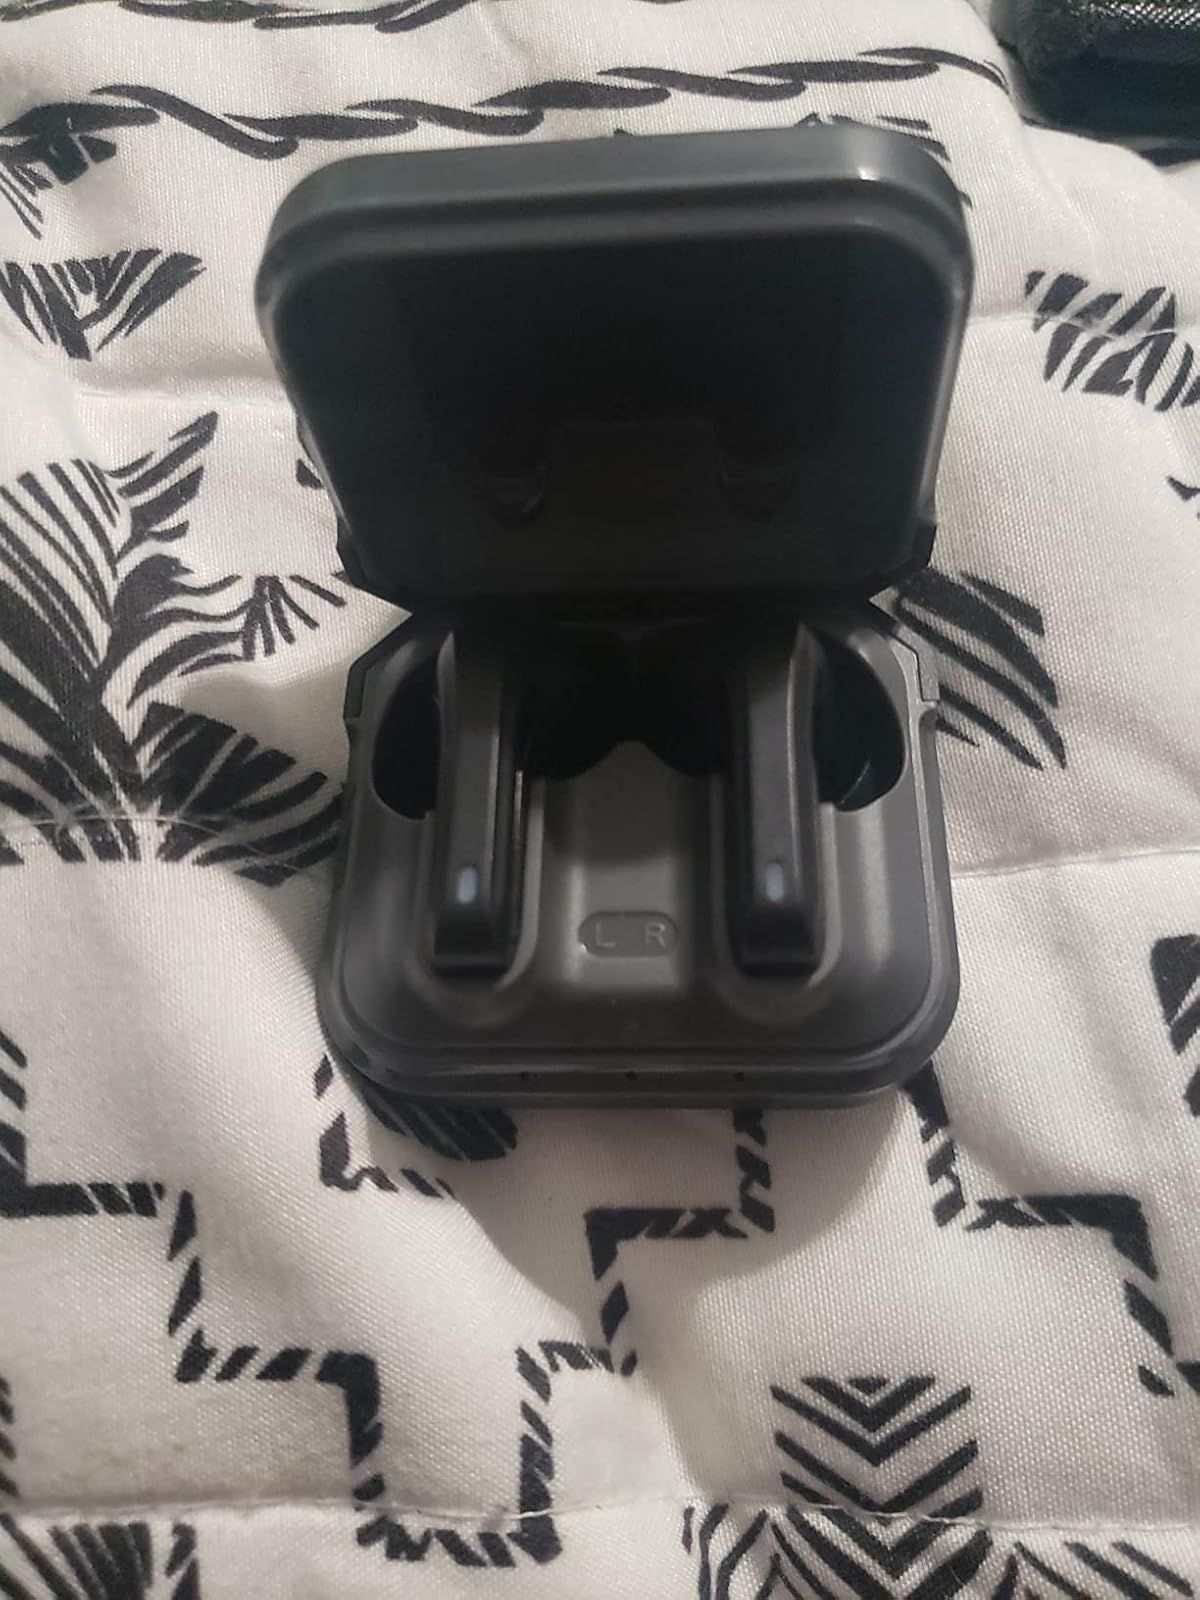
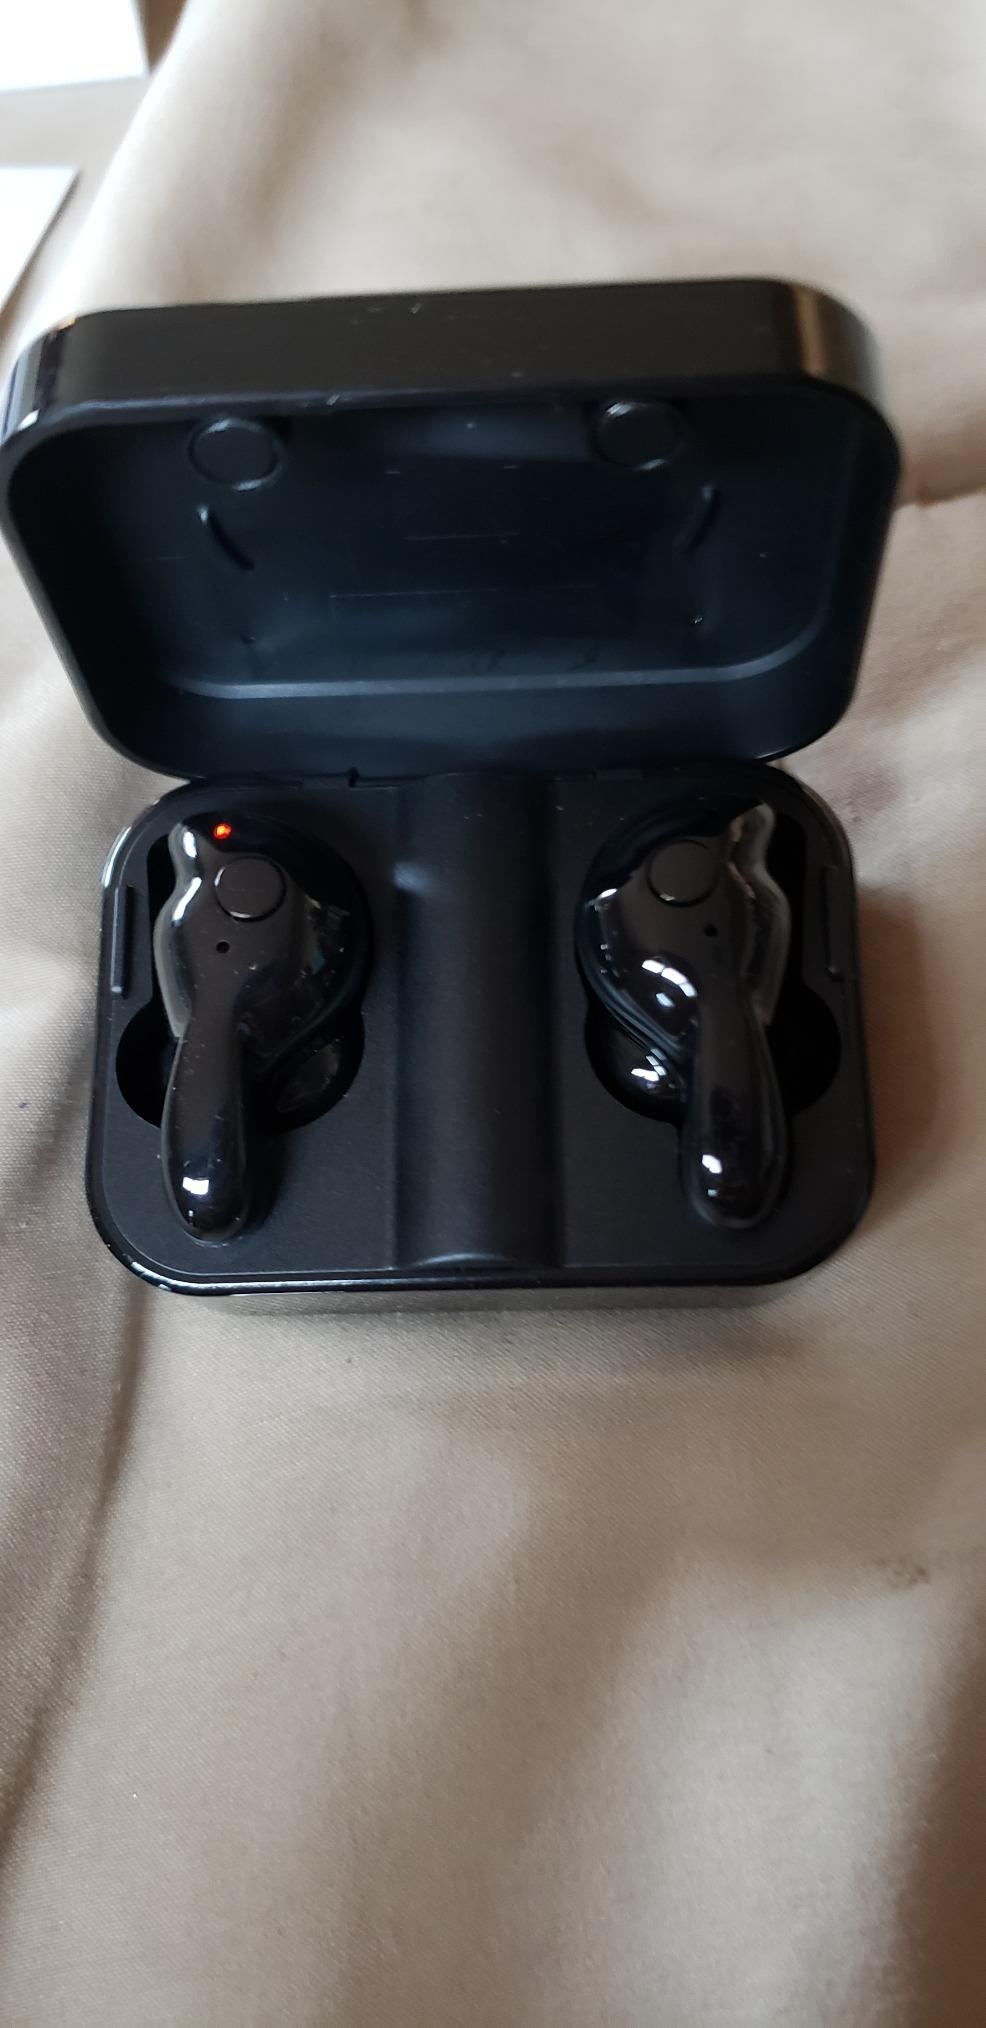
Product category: earbuds
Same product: no